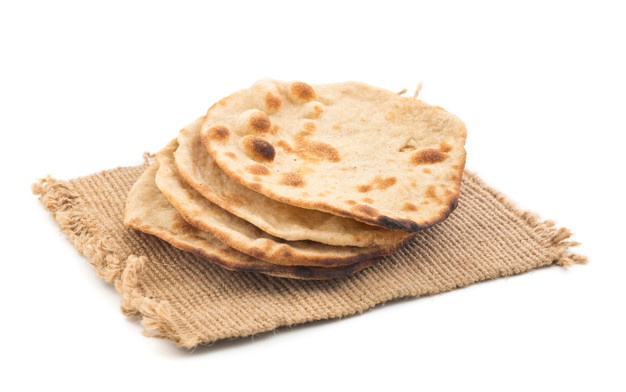
Dish: chapati